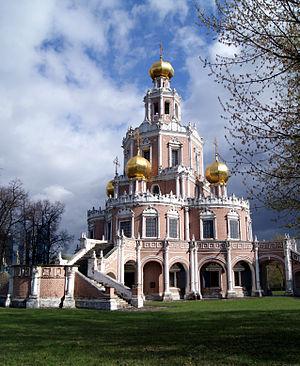
Le présent article reprend les types architecturaux d'églises russes du XIᵉ siècle au XVIIIᵉ siècle.